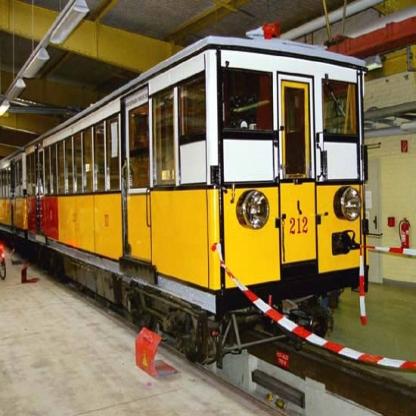
Scene: Indoor